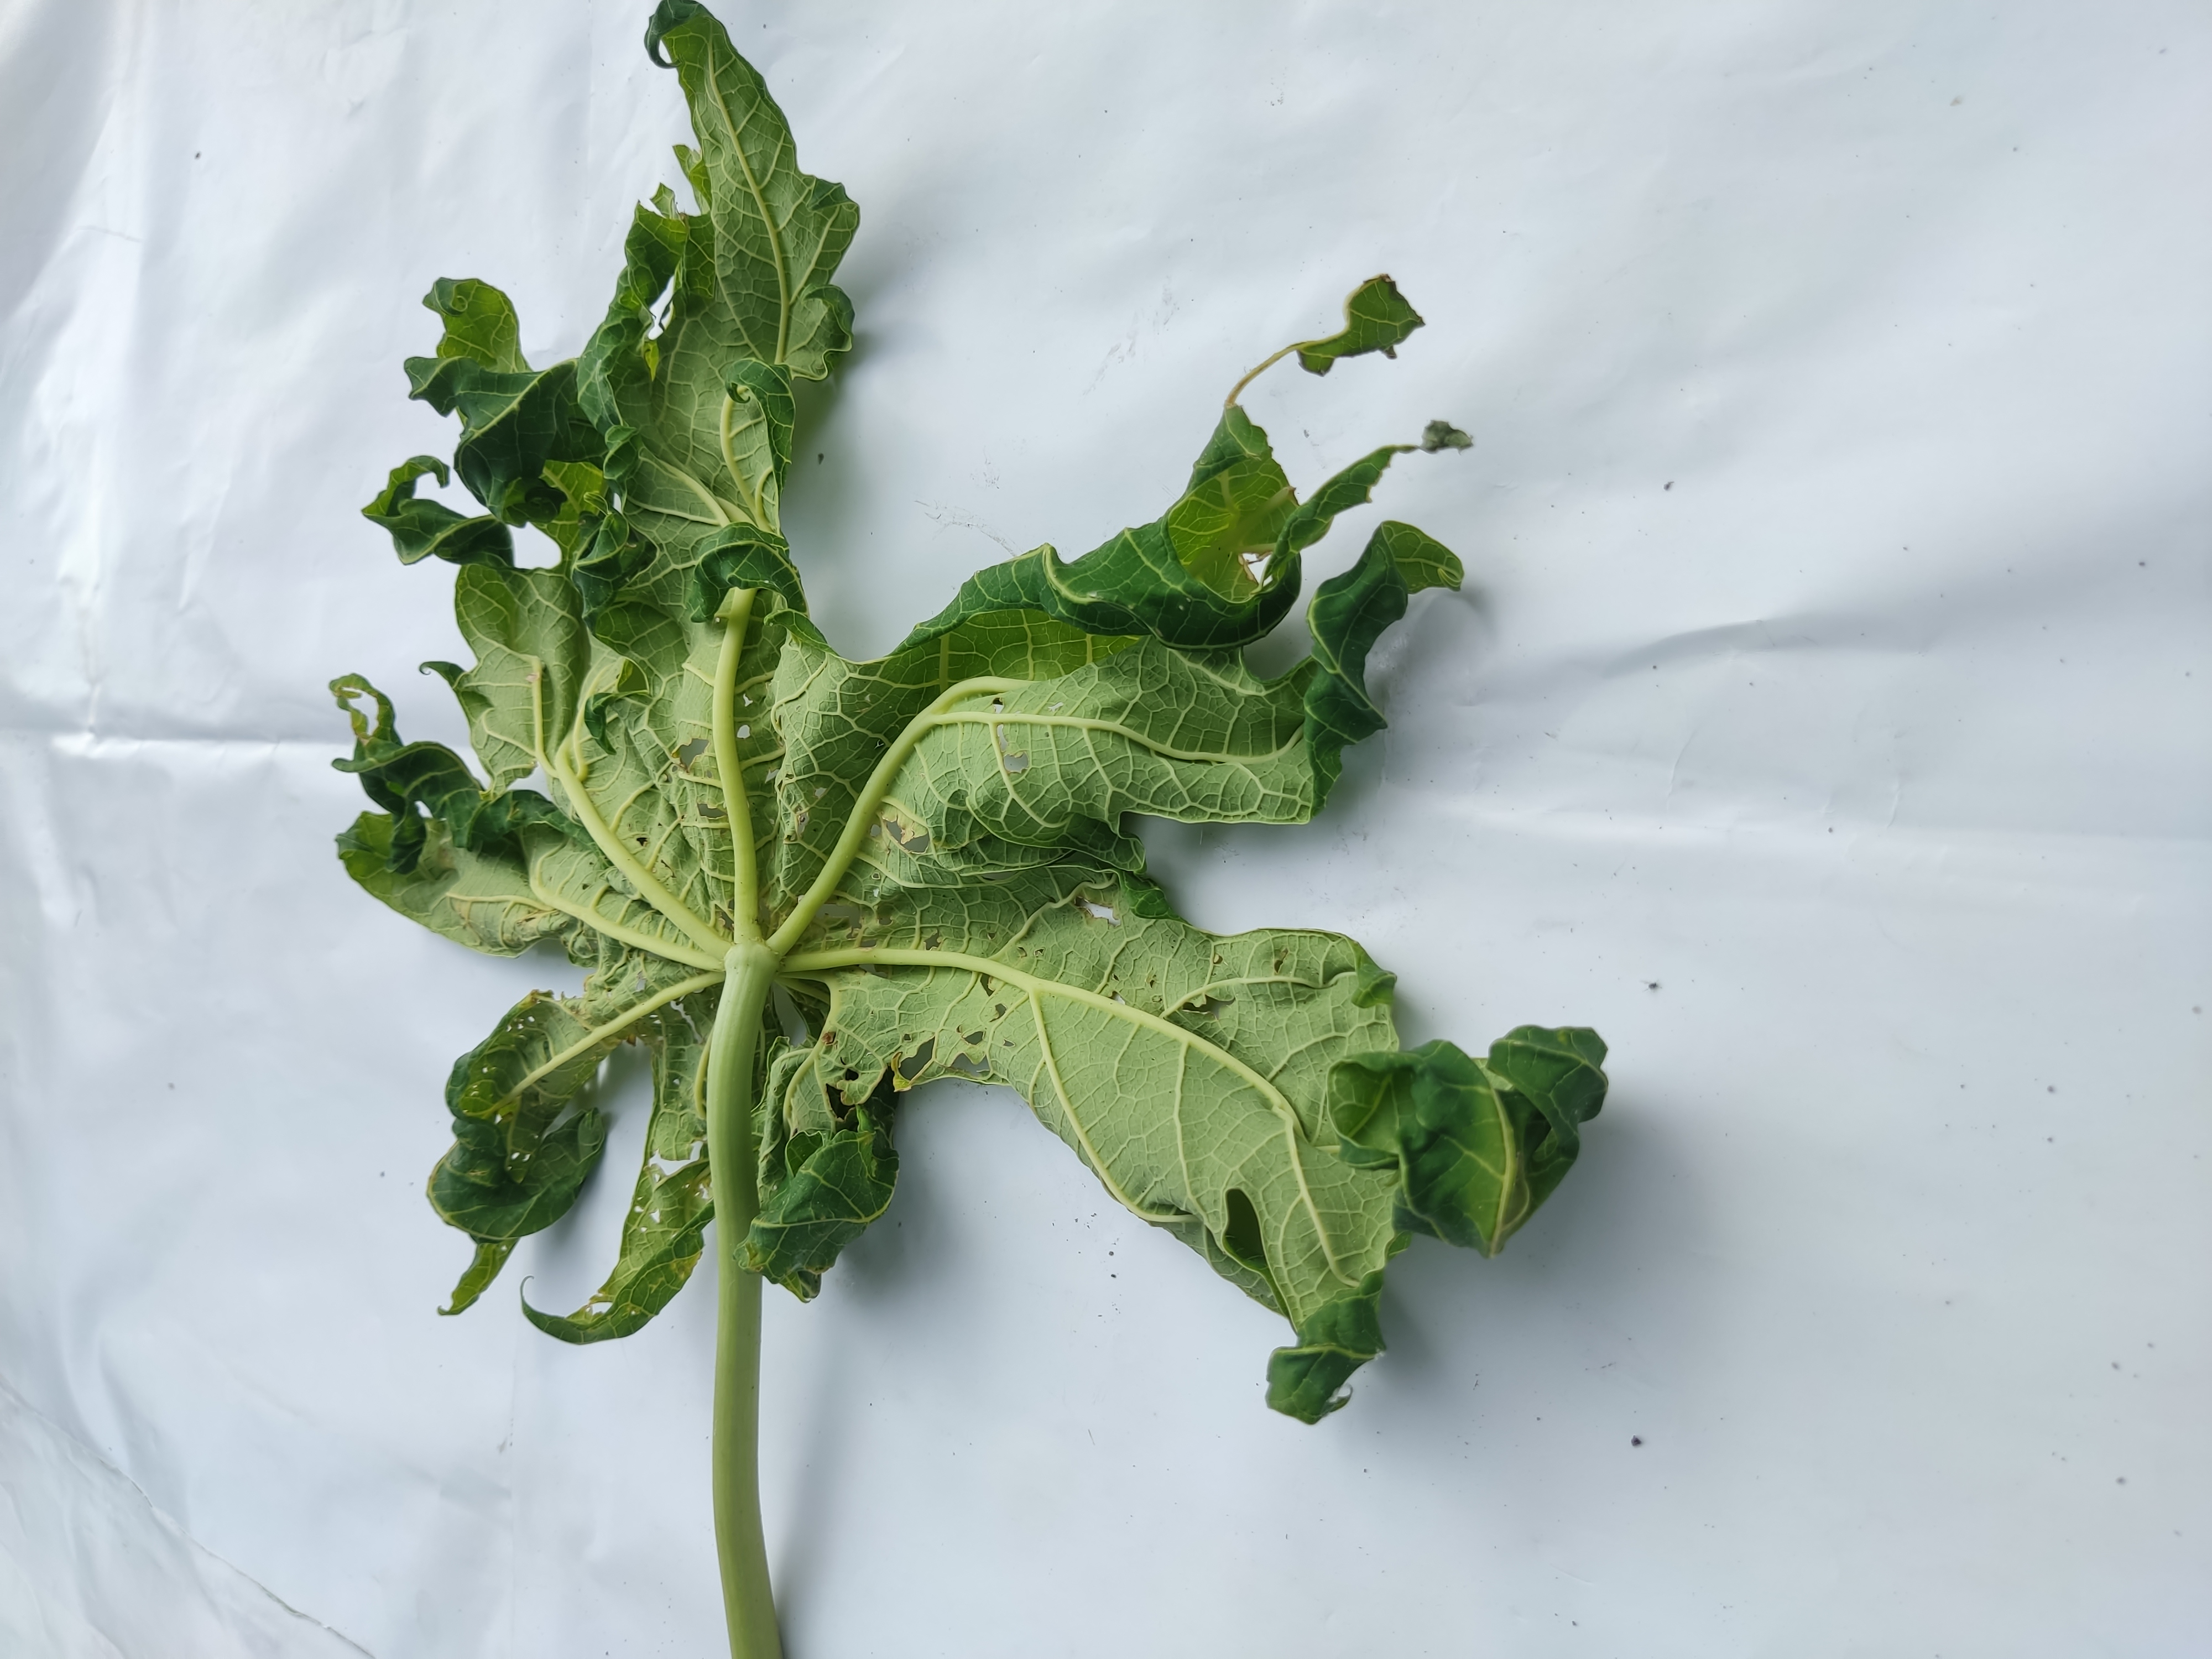
Label: Leaf Curl